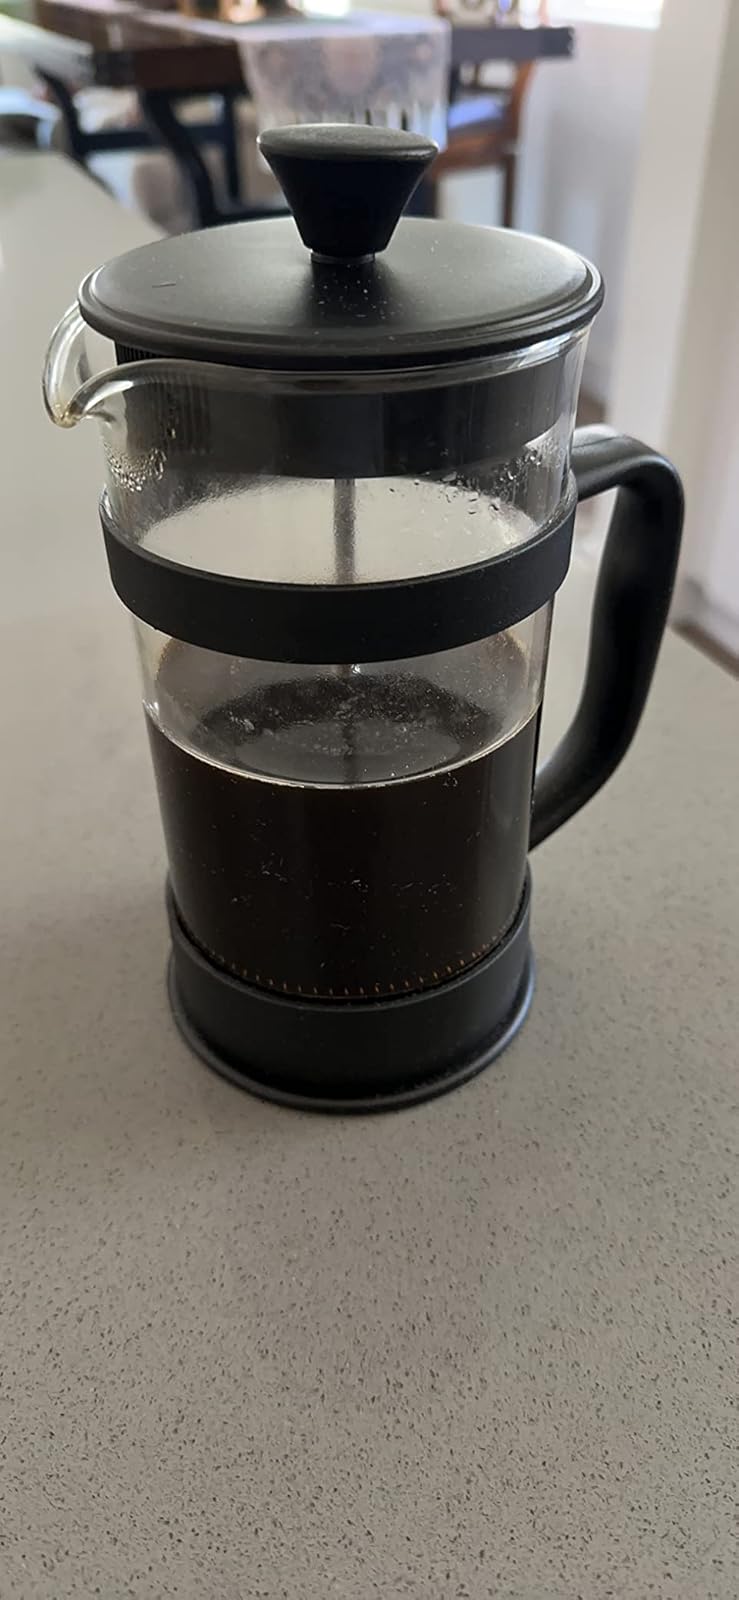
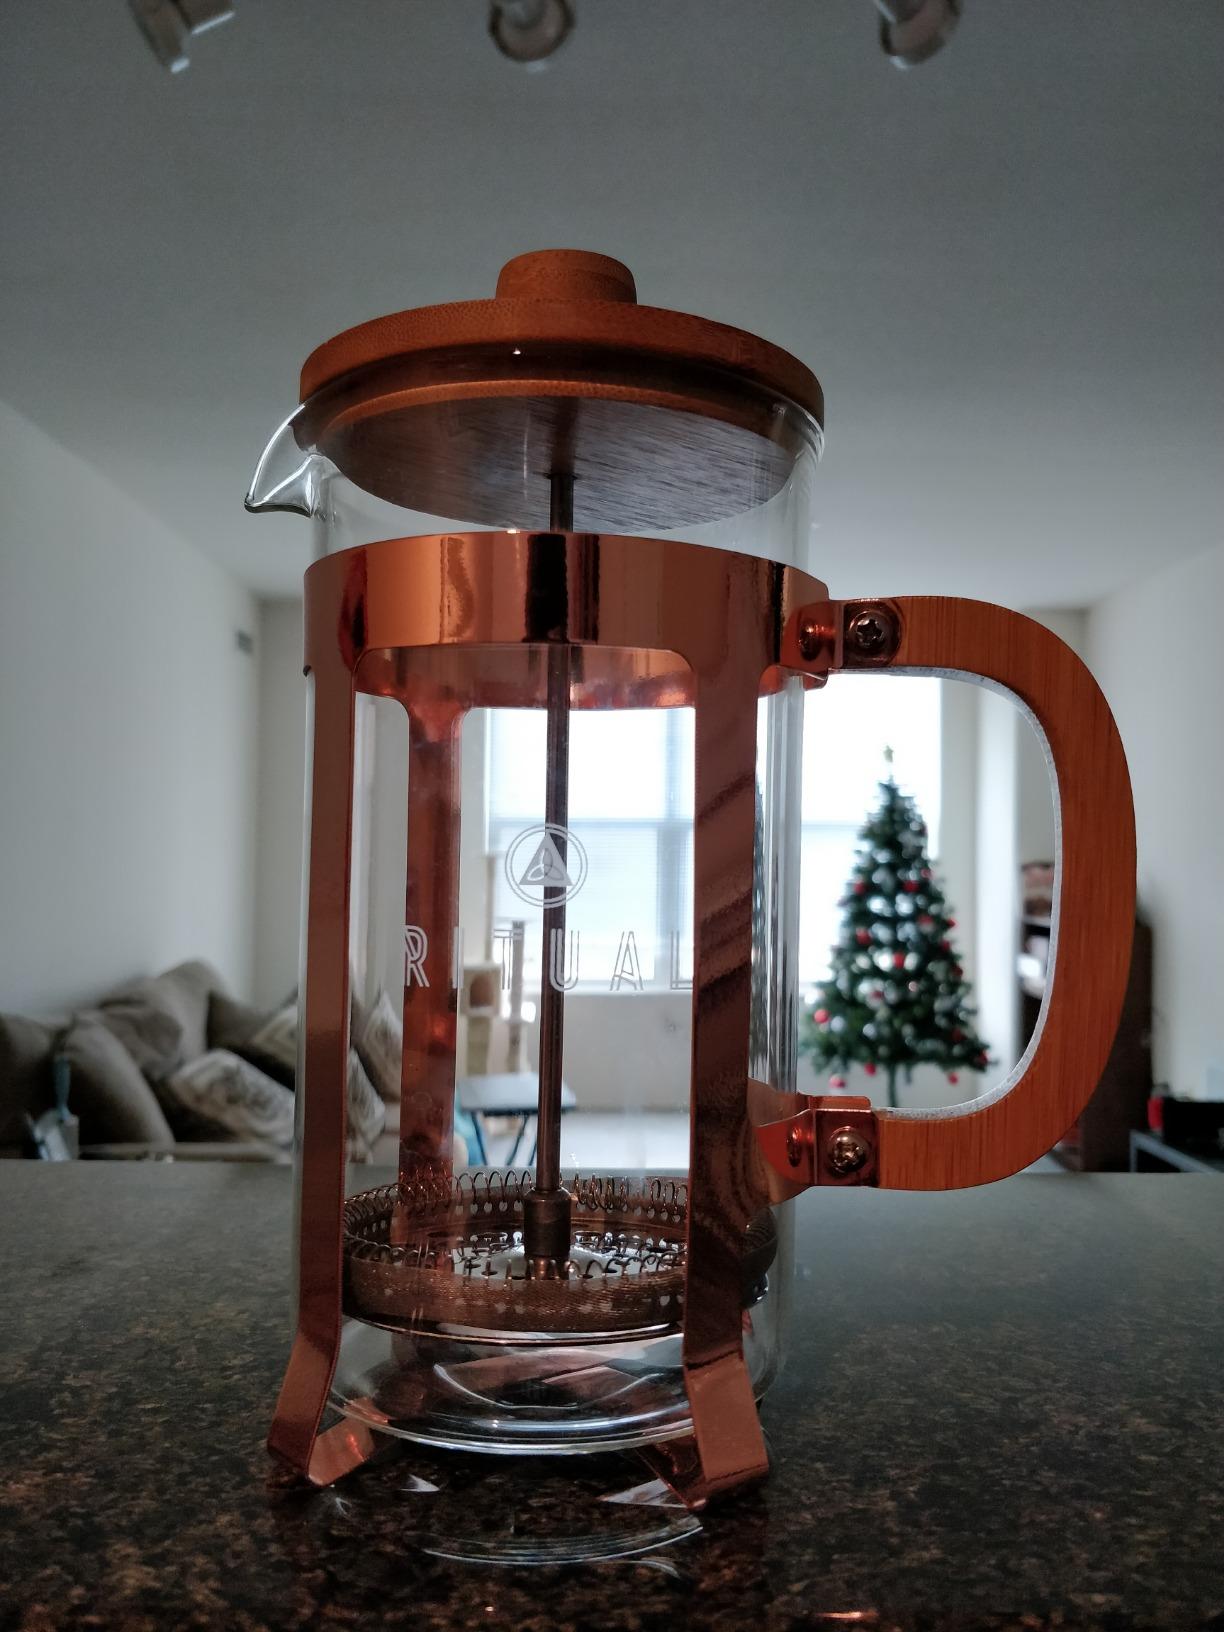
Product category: items_tea
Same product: no